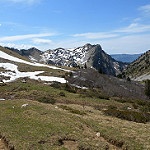
Scene: Outdoor